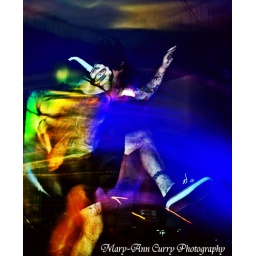
this was taken at the sky eats airplane show in pensacola at the legion on 5.25.09